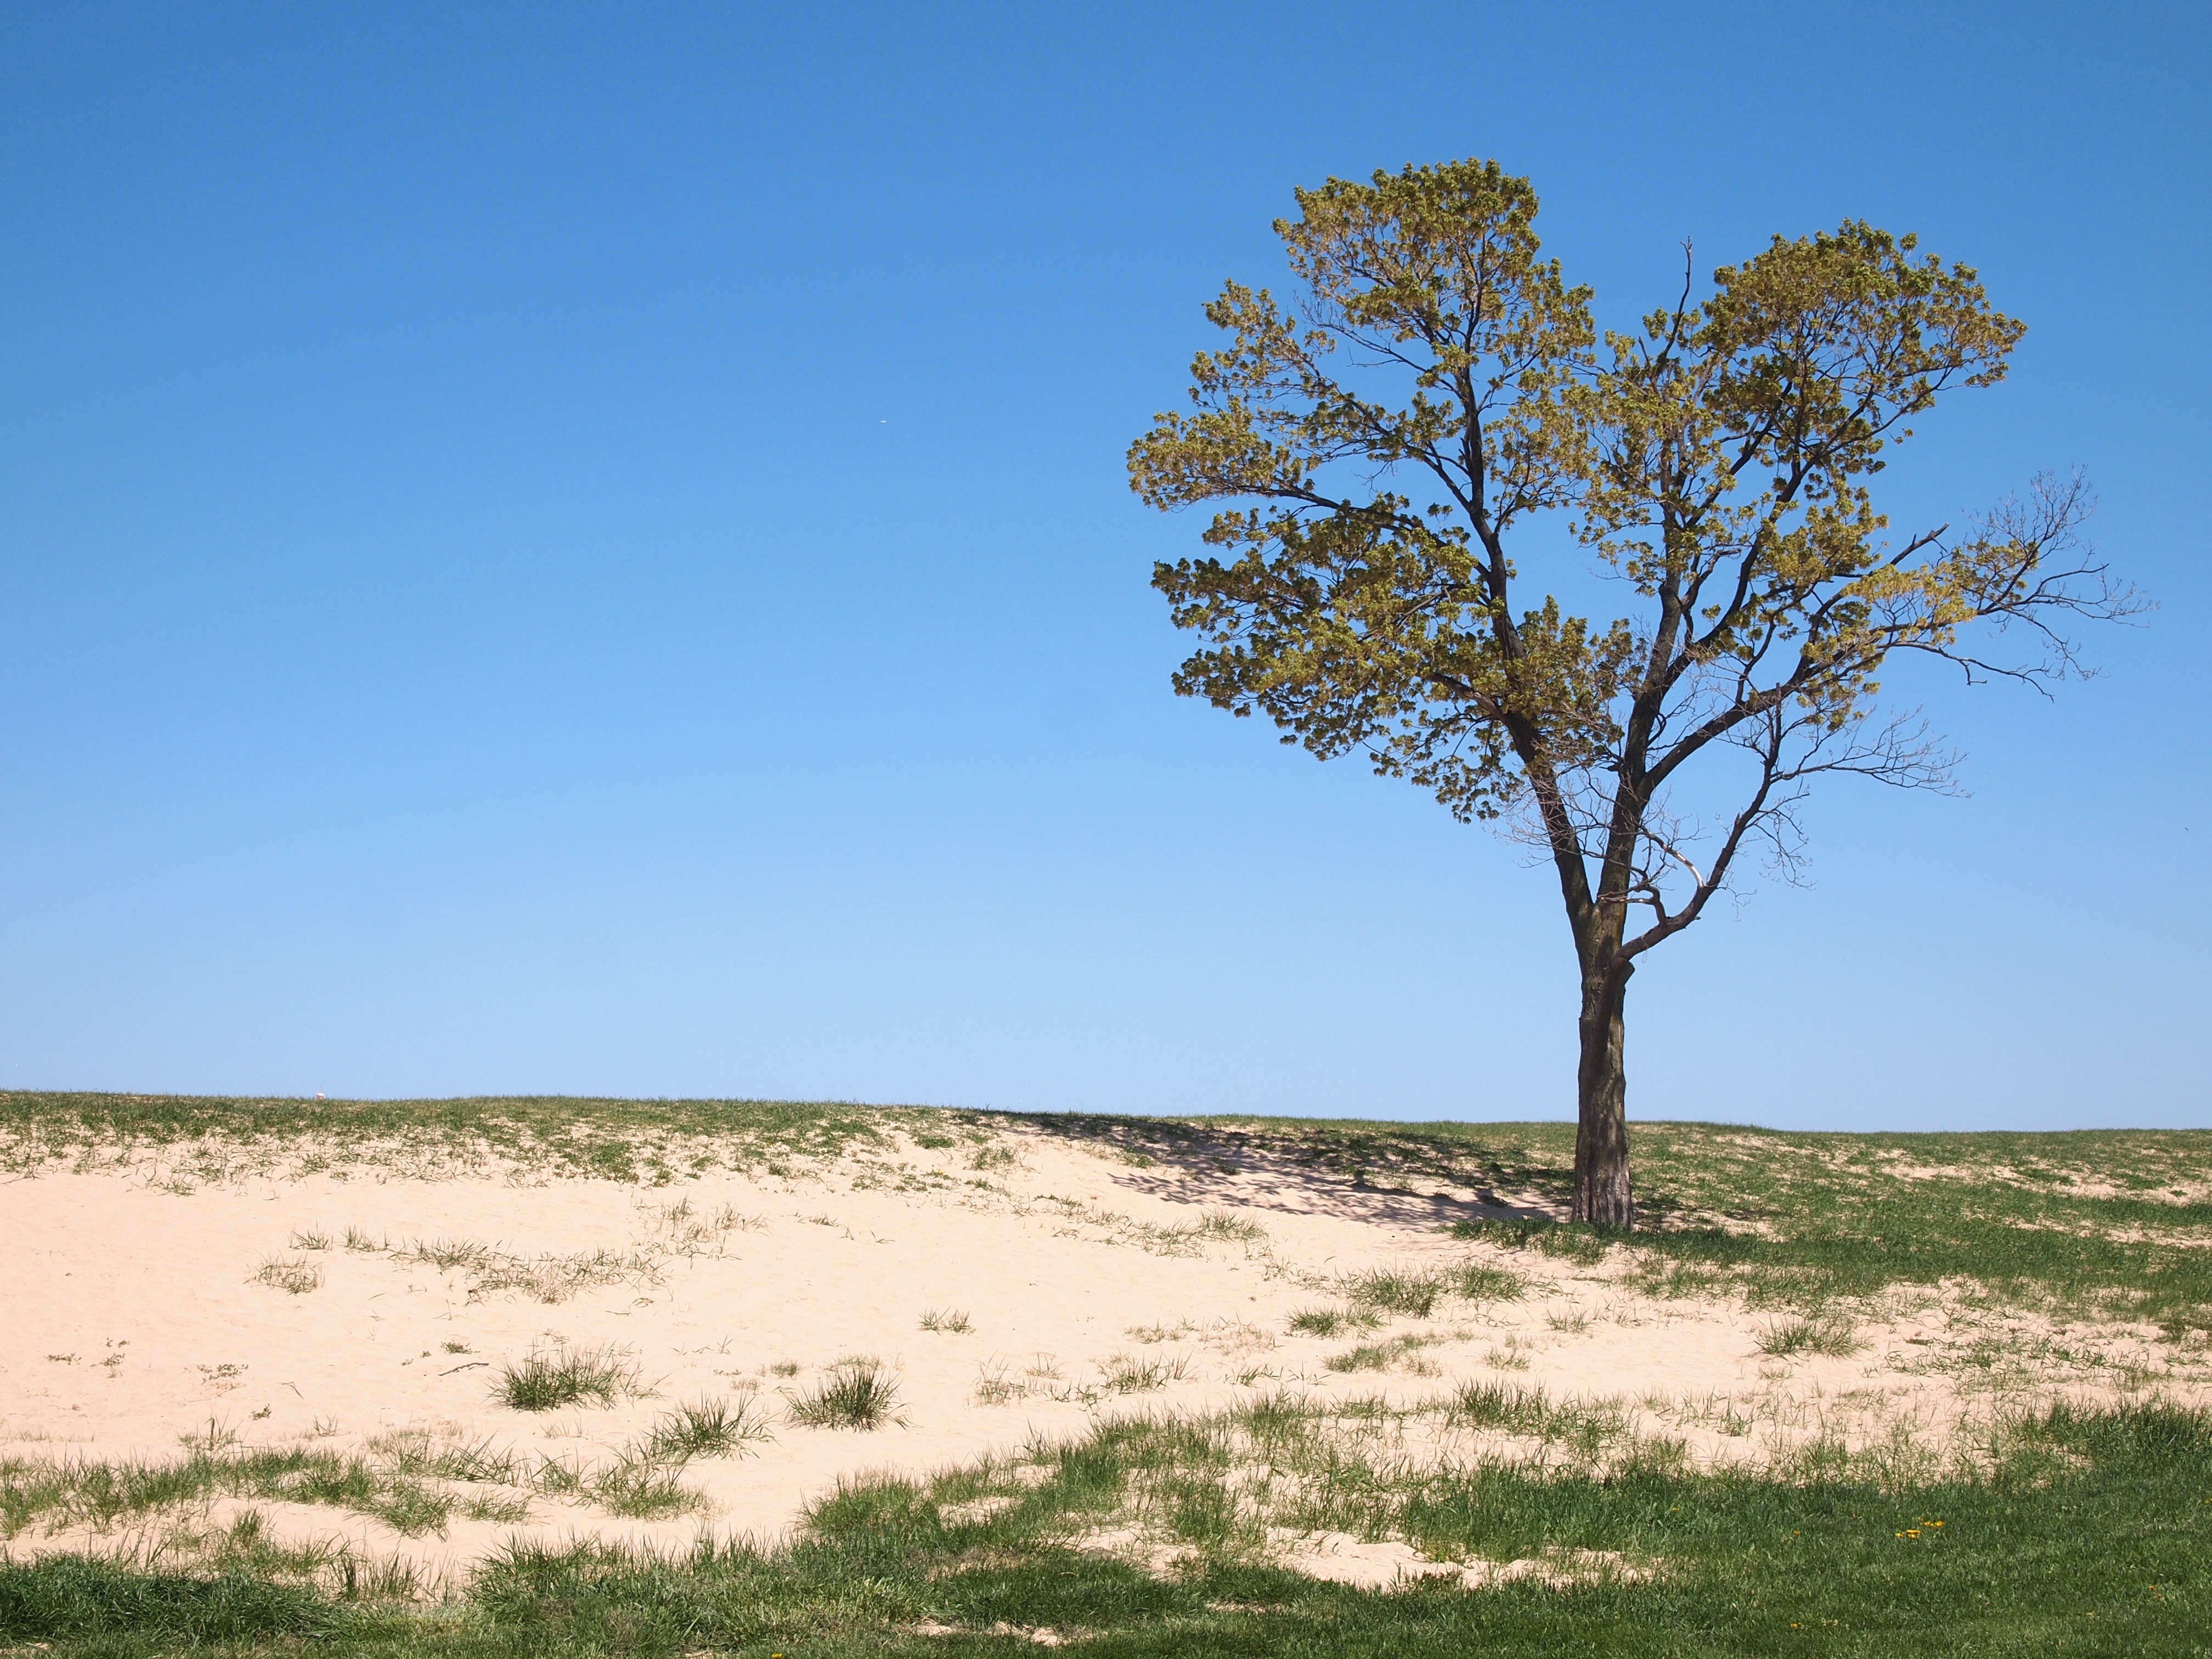
beach, landscape, tree, grass, horizon, sky, prairie, hill, desert, travel, heart, soil, chicago, blue, savanna, plain, grassland, plateau, habitat, ecosystem, steppe, rural area, landform, natural environment, geographical feature, aeolian landform, grass family, woody plant